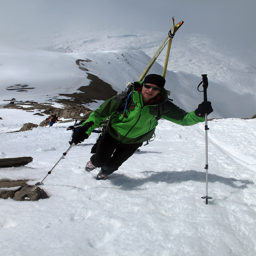
A woman standing on snow with a pair of skis.
A skier walks up a slope using ski poles with his skis on his back.
A young person walking uo a steep hill using ski poles to help climb up..
A man using ski poles to climb the side of a mountain with his skies strapped to his back.
A man is hiking up a hill that is covered in snow.